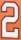
Number: 2